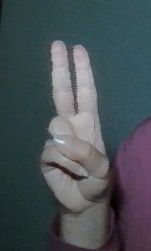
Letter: taa